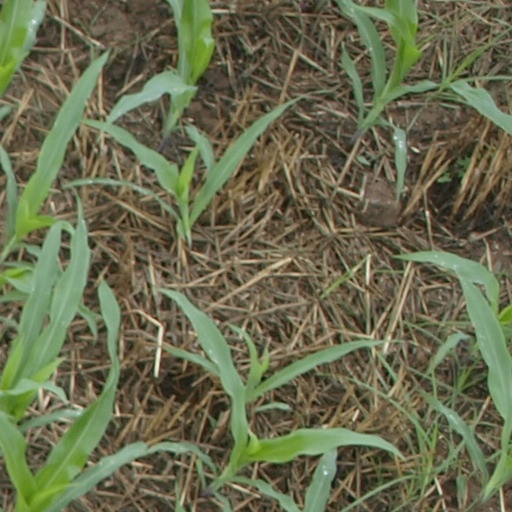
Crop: maize; corn